The Assignment (1997 film)

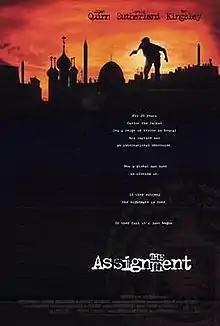
Theatrical release poster

The Assignment is a 1997 spy action thriller film directed by Christian Duguay and starring Aidan Quinn (in two roles), with Donald Sutherland and Ben Kingsley. The film, written by Dan Gordon and Sabi H. Shabtai, is set mostly in the late 1980s and deals with a CIA plan to use Quinn's character to masquerade as the Venezuelan terrorist Carlos the Jackal.